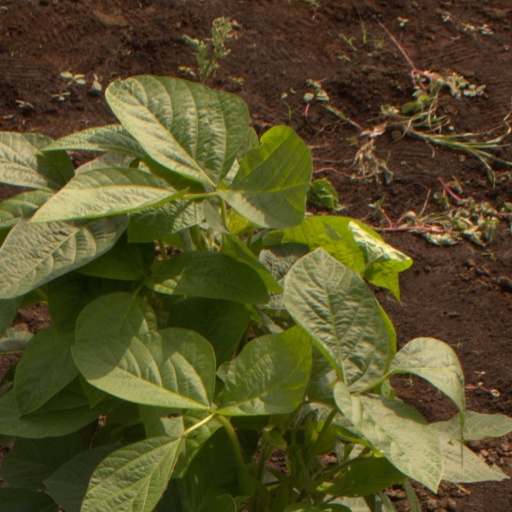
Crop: soybean